Rideback (manga)

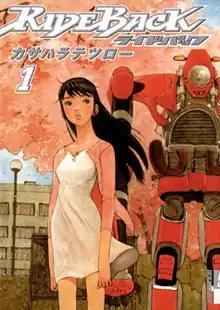
First volume cover, featuring Rin Ogata and her red Rideback Fuego

Rideback (stylized as RɪᴅᴇBᴀᴄᴋ) is a Japanese manga series written and illustrated by . It was serialized in Shogakukan's manga magazine "Monthly Ikki" from April 2003 to October 2008, with its chapters collected in ten volumes. Set in Japan in the 2020s, it follows the story of college student Rin Ogata, as she comes across a two-wheeled automobile robot known as a Rideback. It was adapted into a 12-episode anime television series by Madhouse broadcast from January to March 2009. In North America, Funimation licensed the anime series for English release.